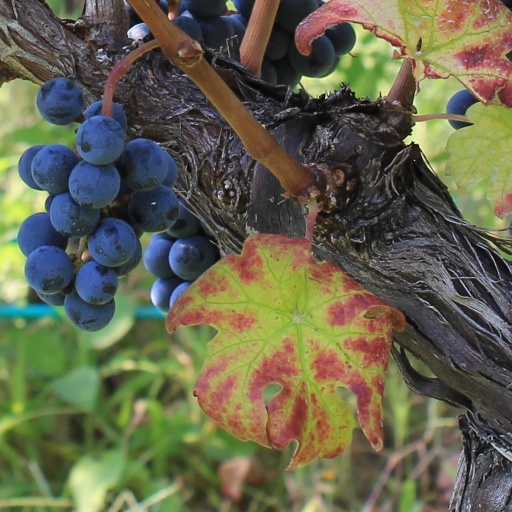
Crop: grape